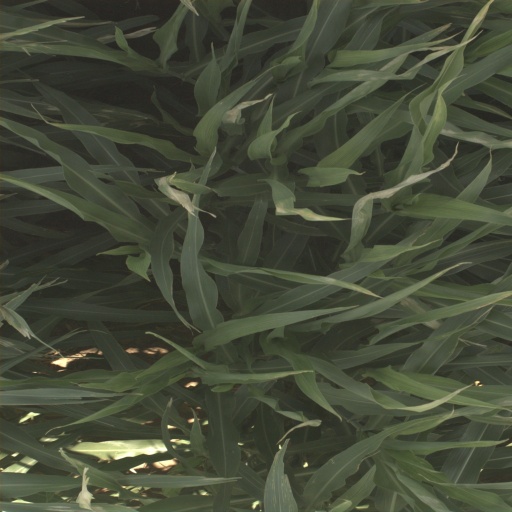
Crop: sorghum